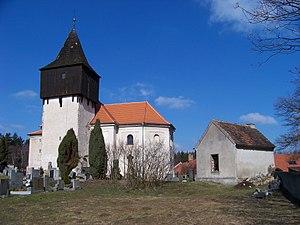
Chlístovice est une commune du district de Kutná Hora, dans la région de Bohême-Centrale, en République tchèque. Sa population s'élevait à 738 habitants en 2020.